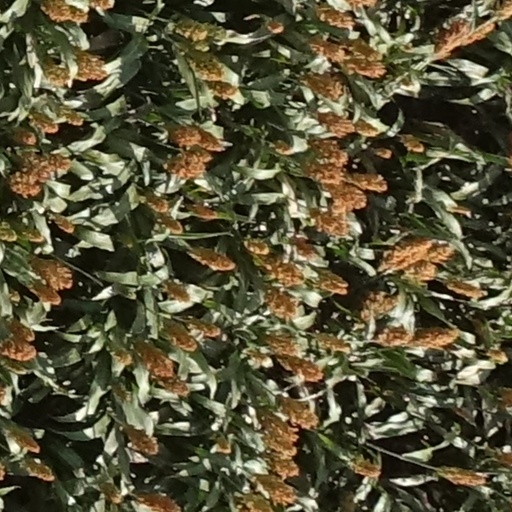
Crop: sorghum